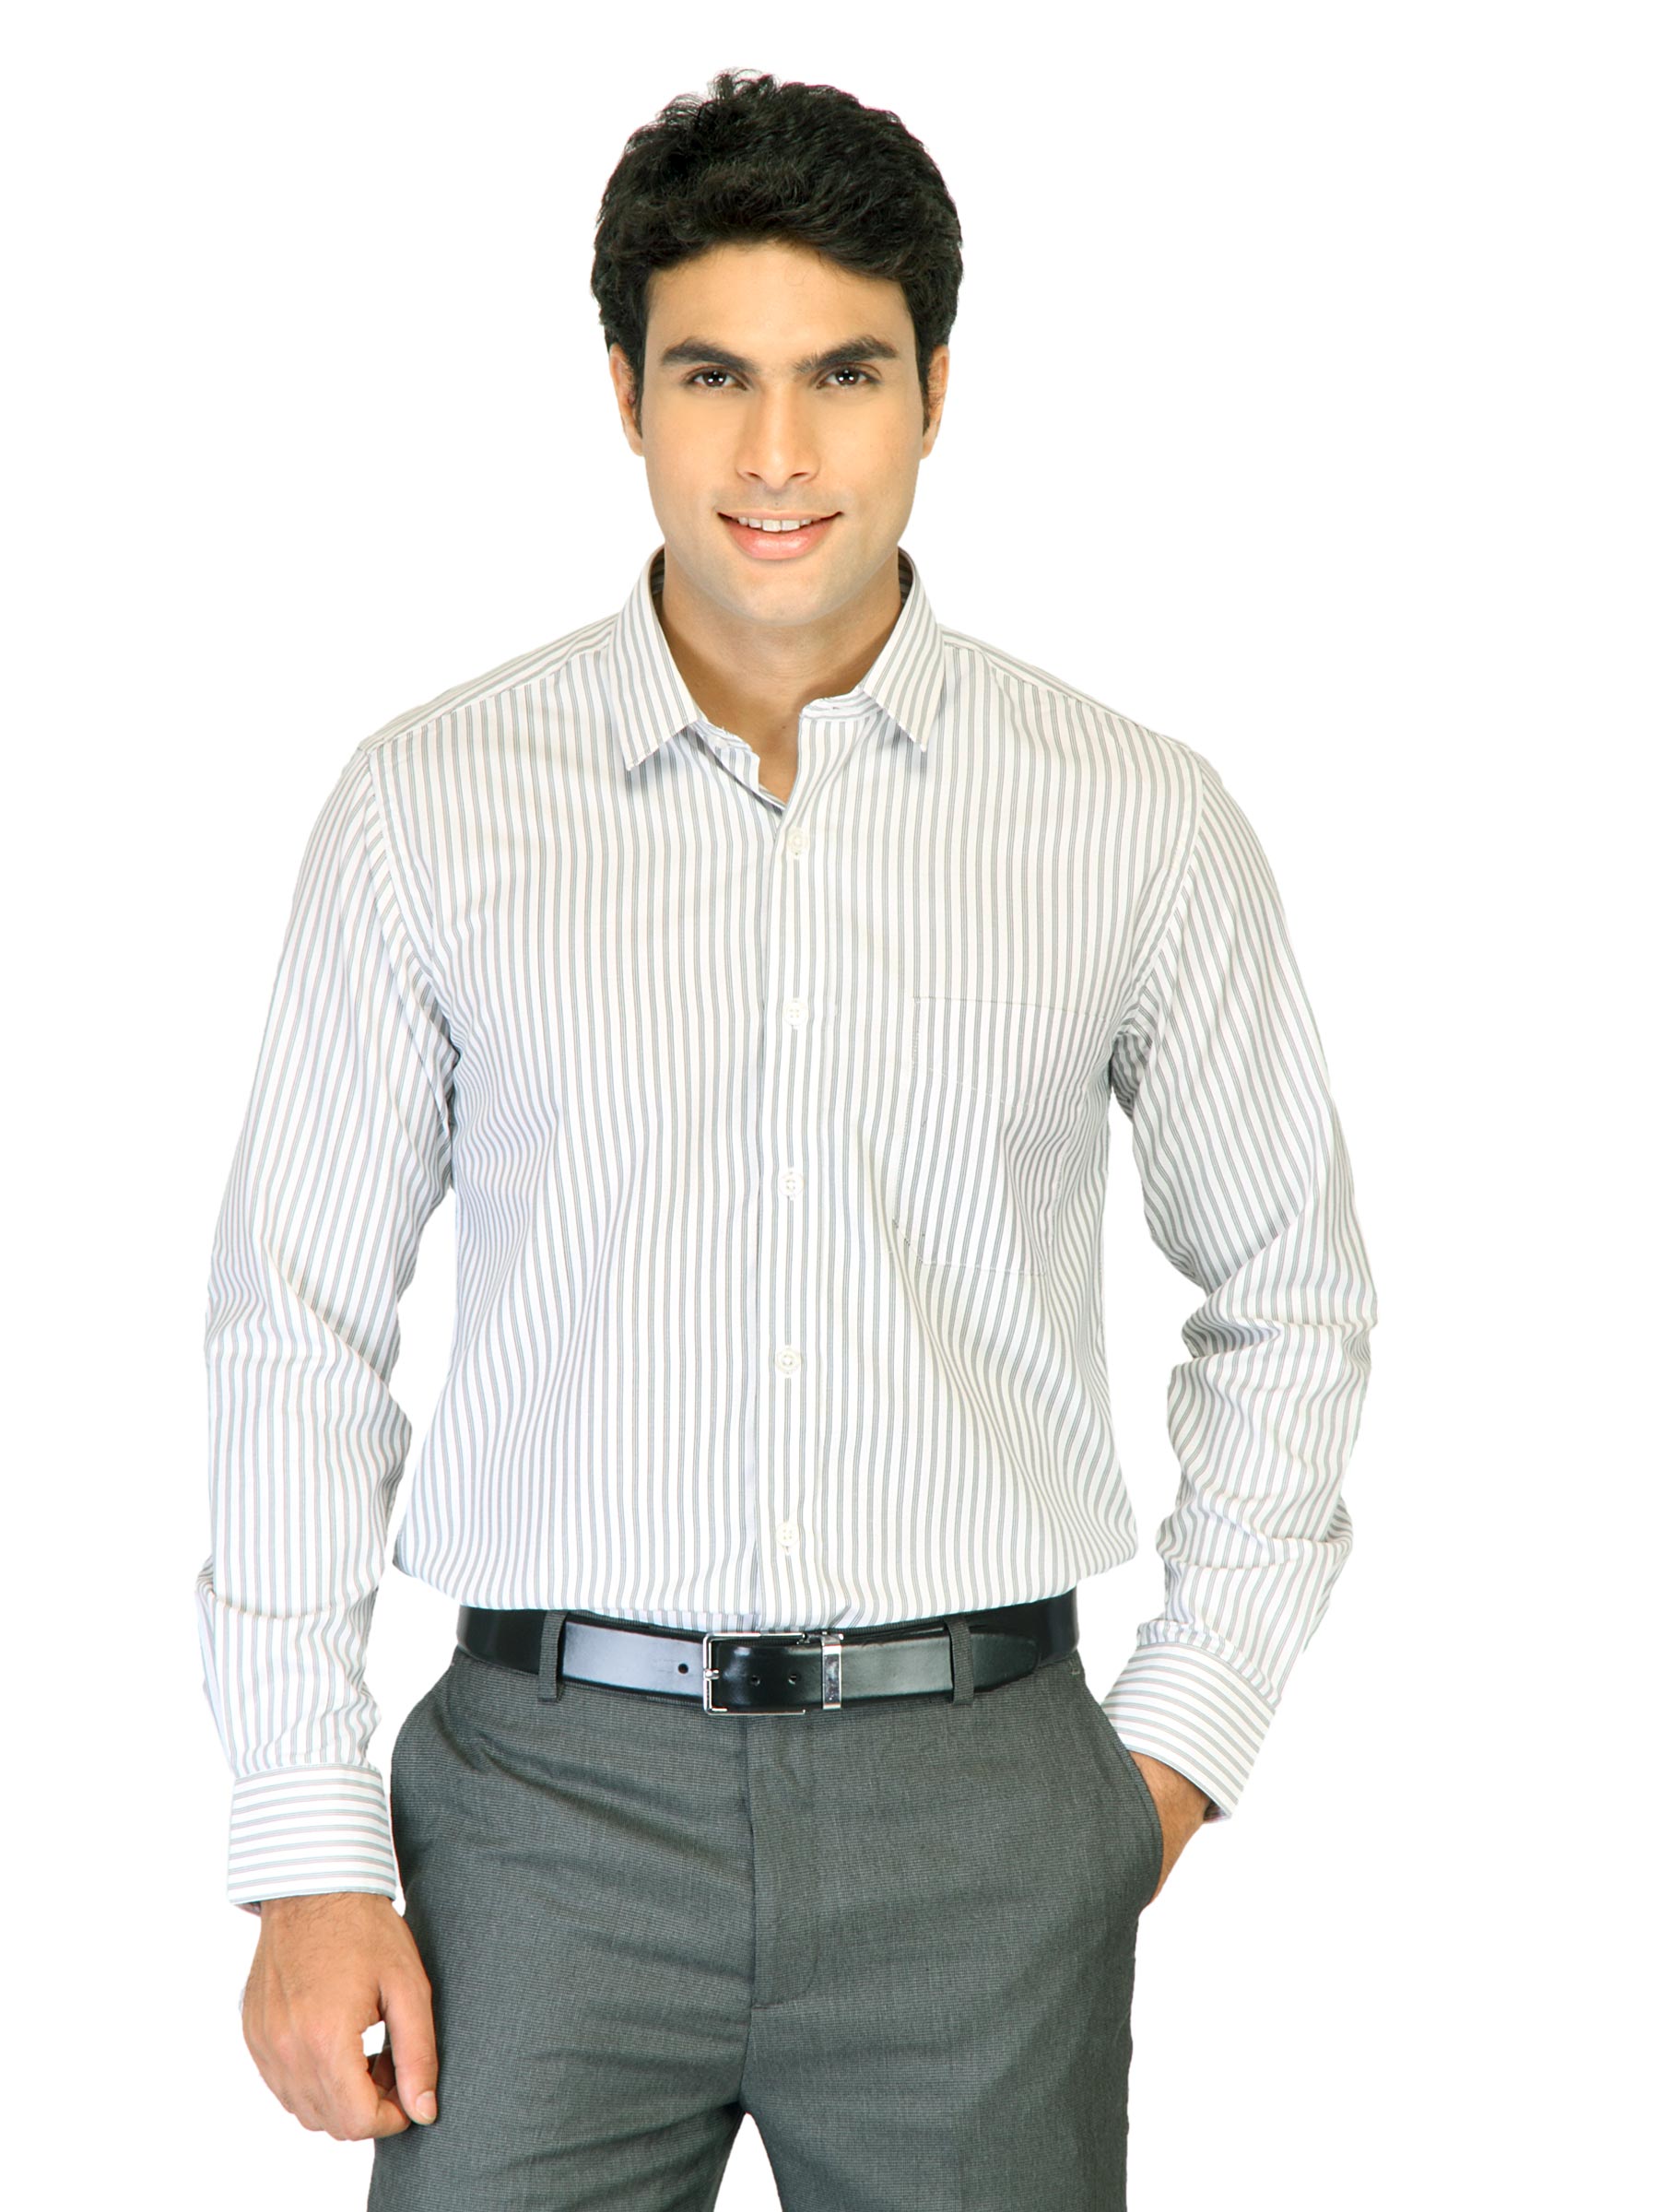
Mark Taylor Men Light Grey Striped Shirt
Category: Apparel / Topwear / Shirts
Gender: Men
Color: Black
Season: Fall 2011
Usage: Formal